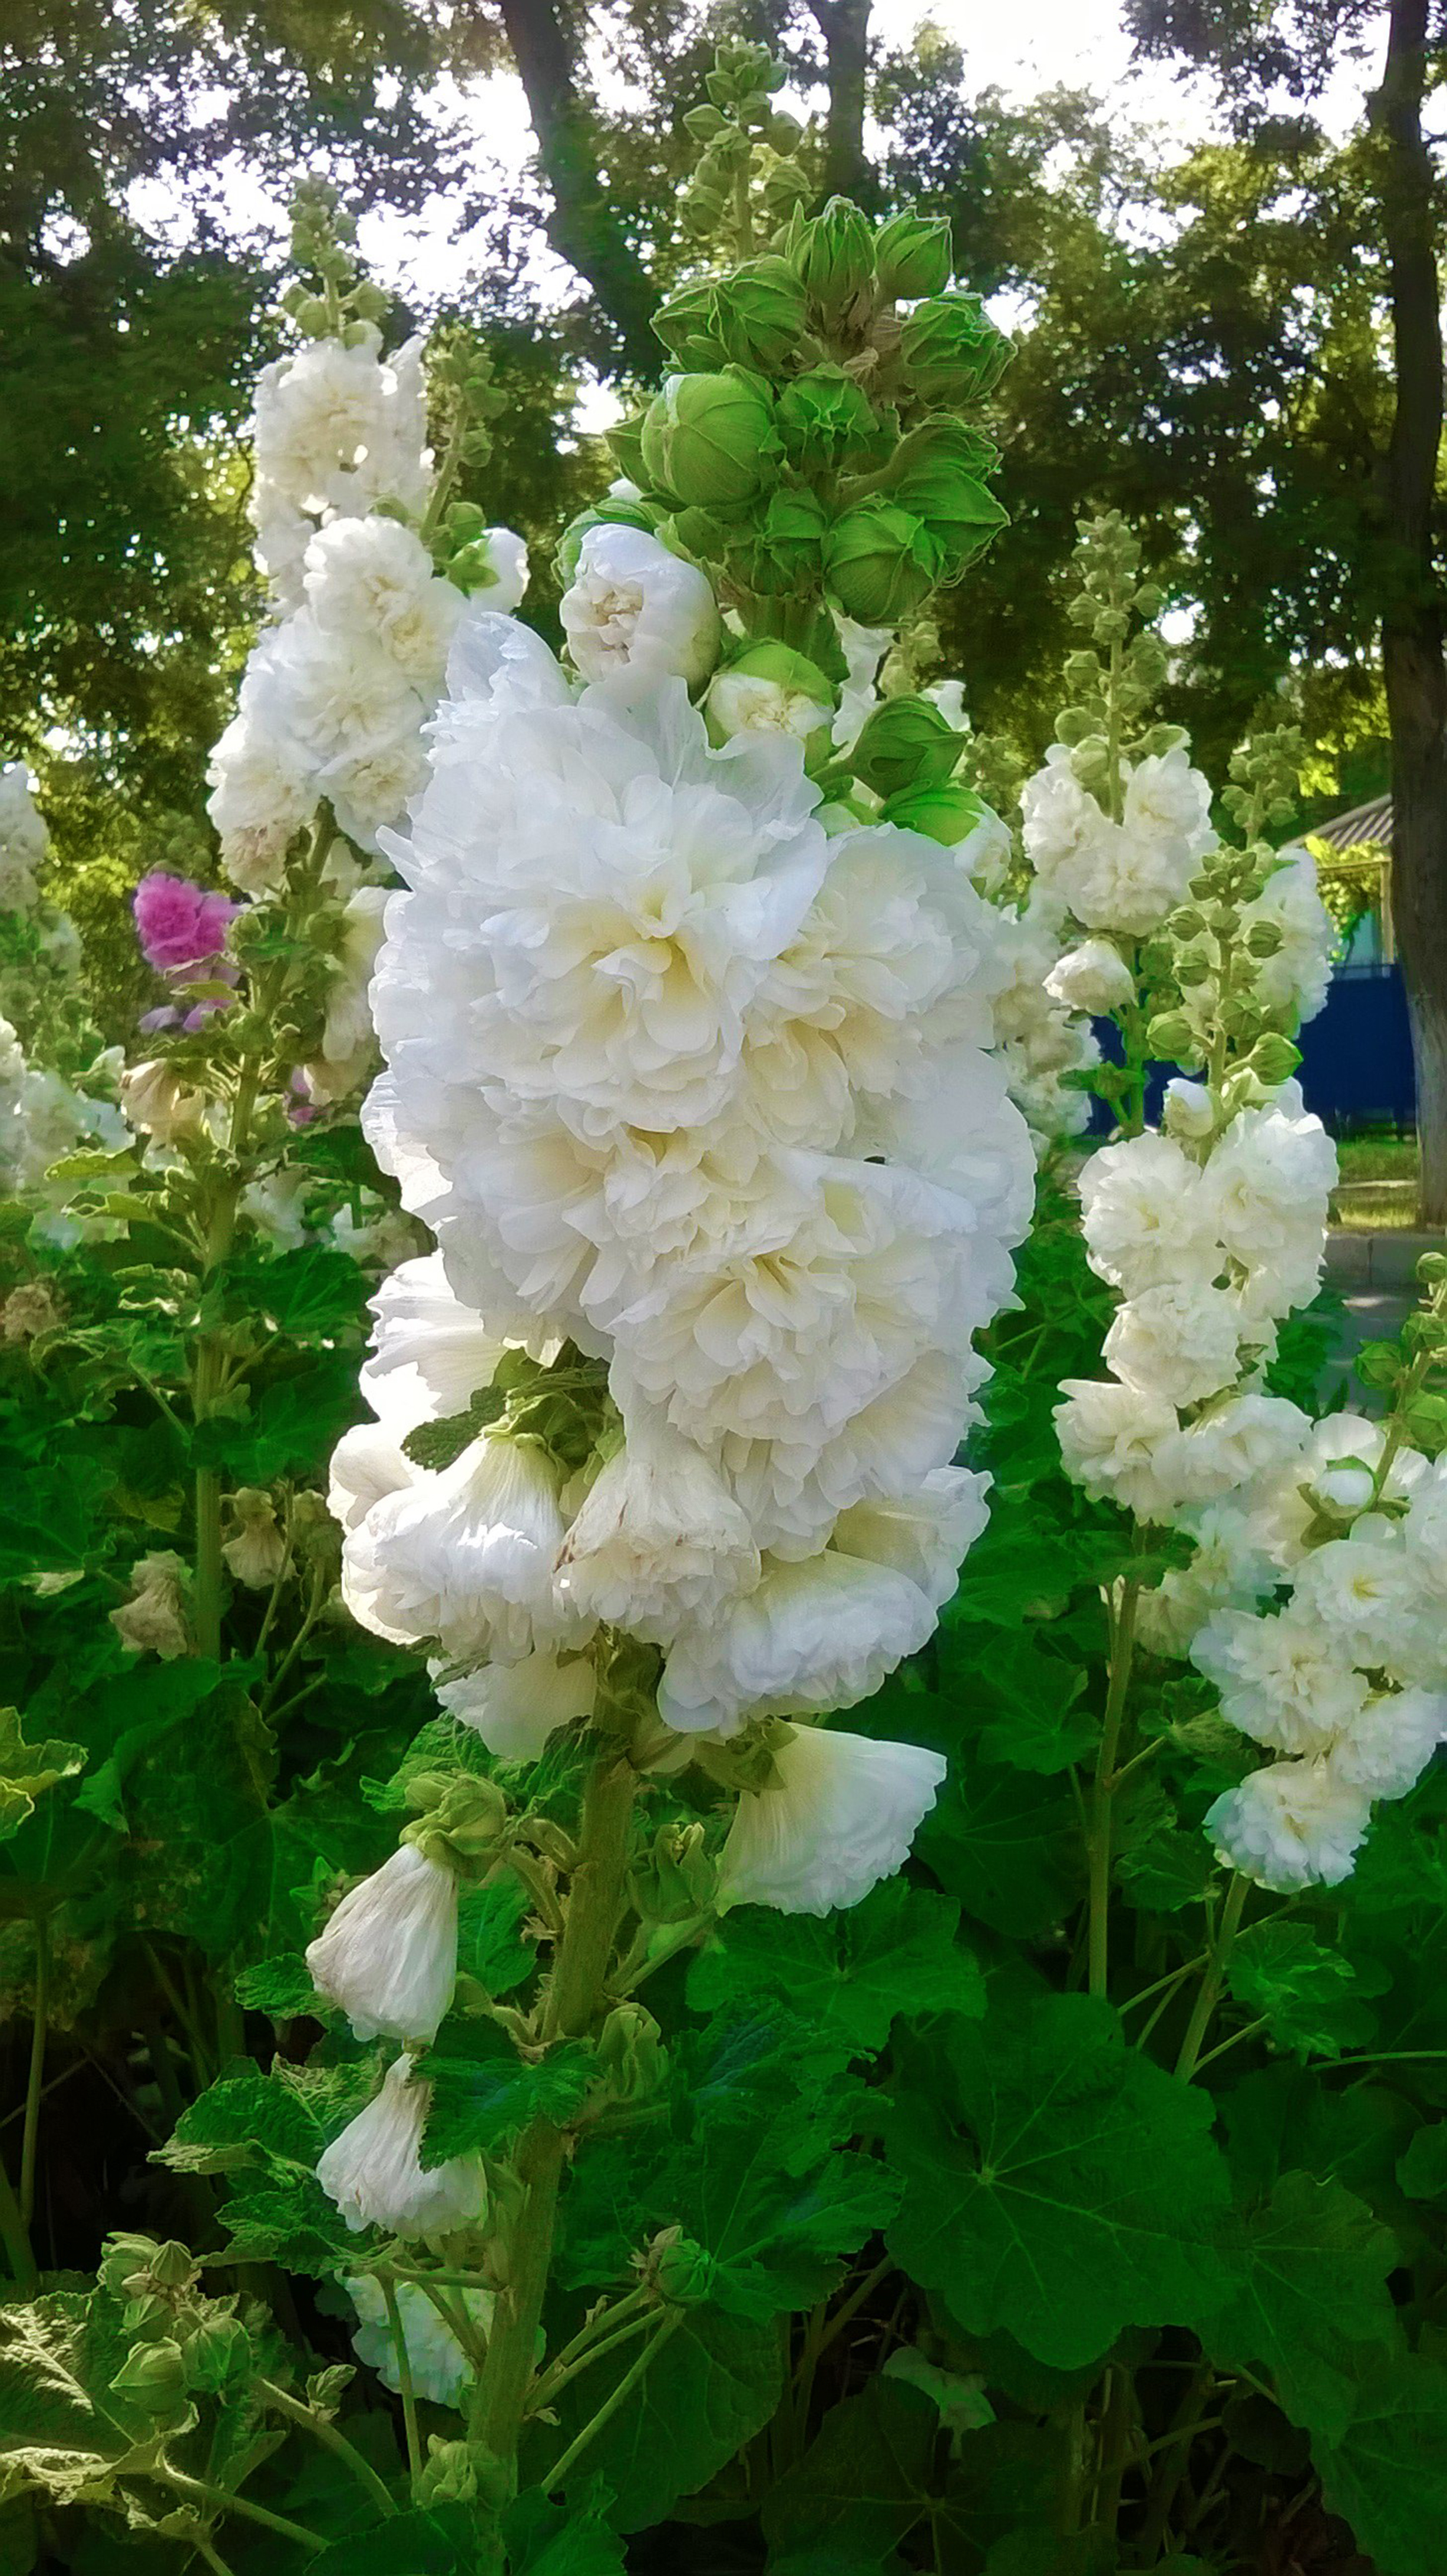
flower, blooms, park, flowering plant, plant, botany, petal, hollyhocks, delphinium, mock orange, annual plant, verbascum, malvales, shrub, perennial plant